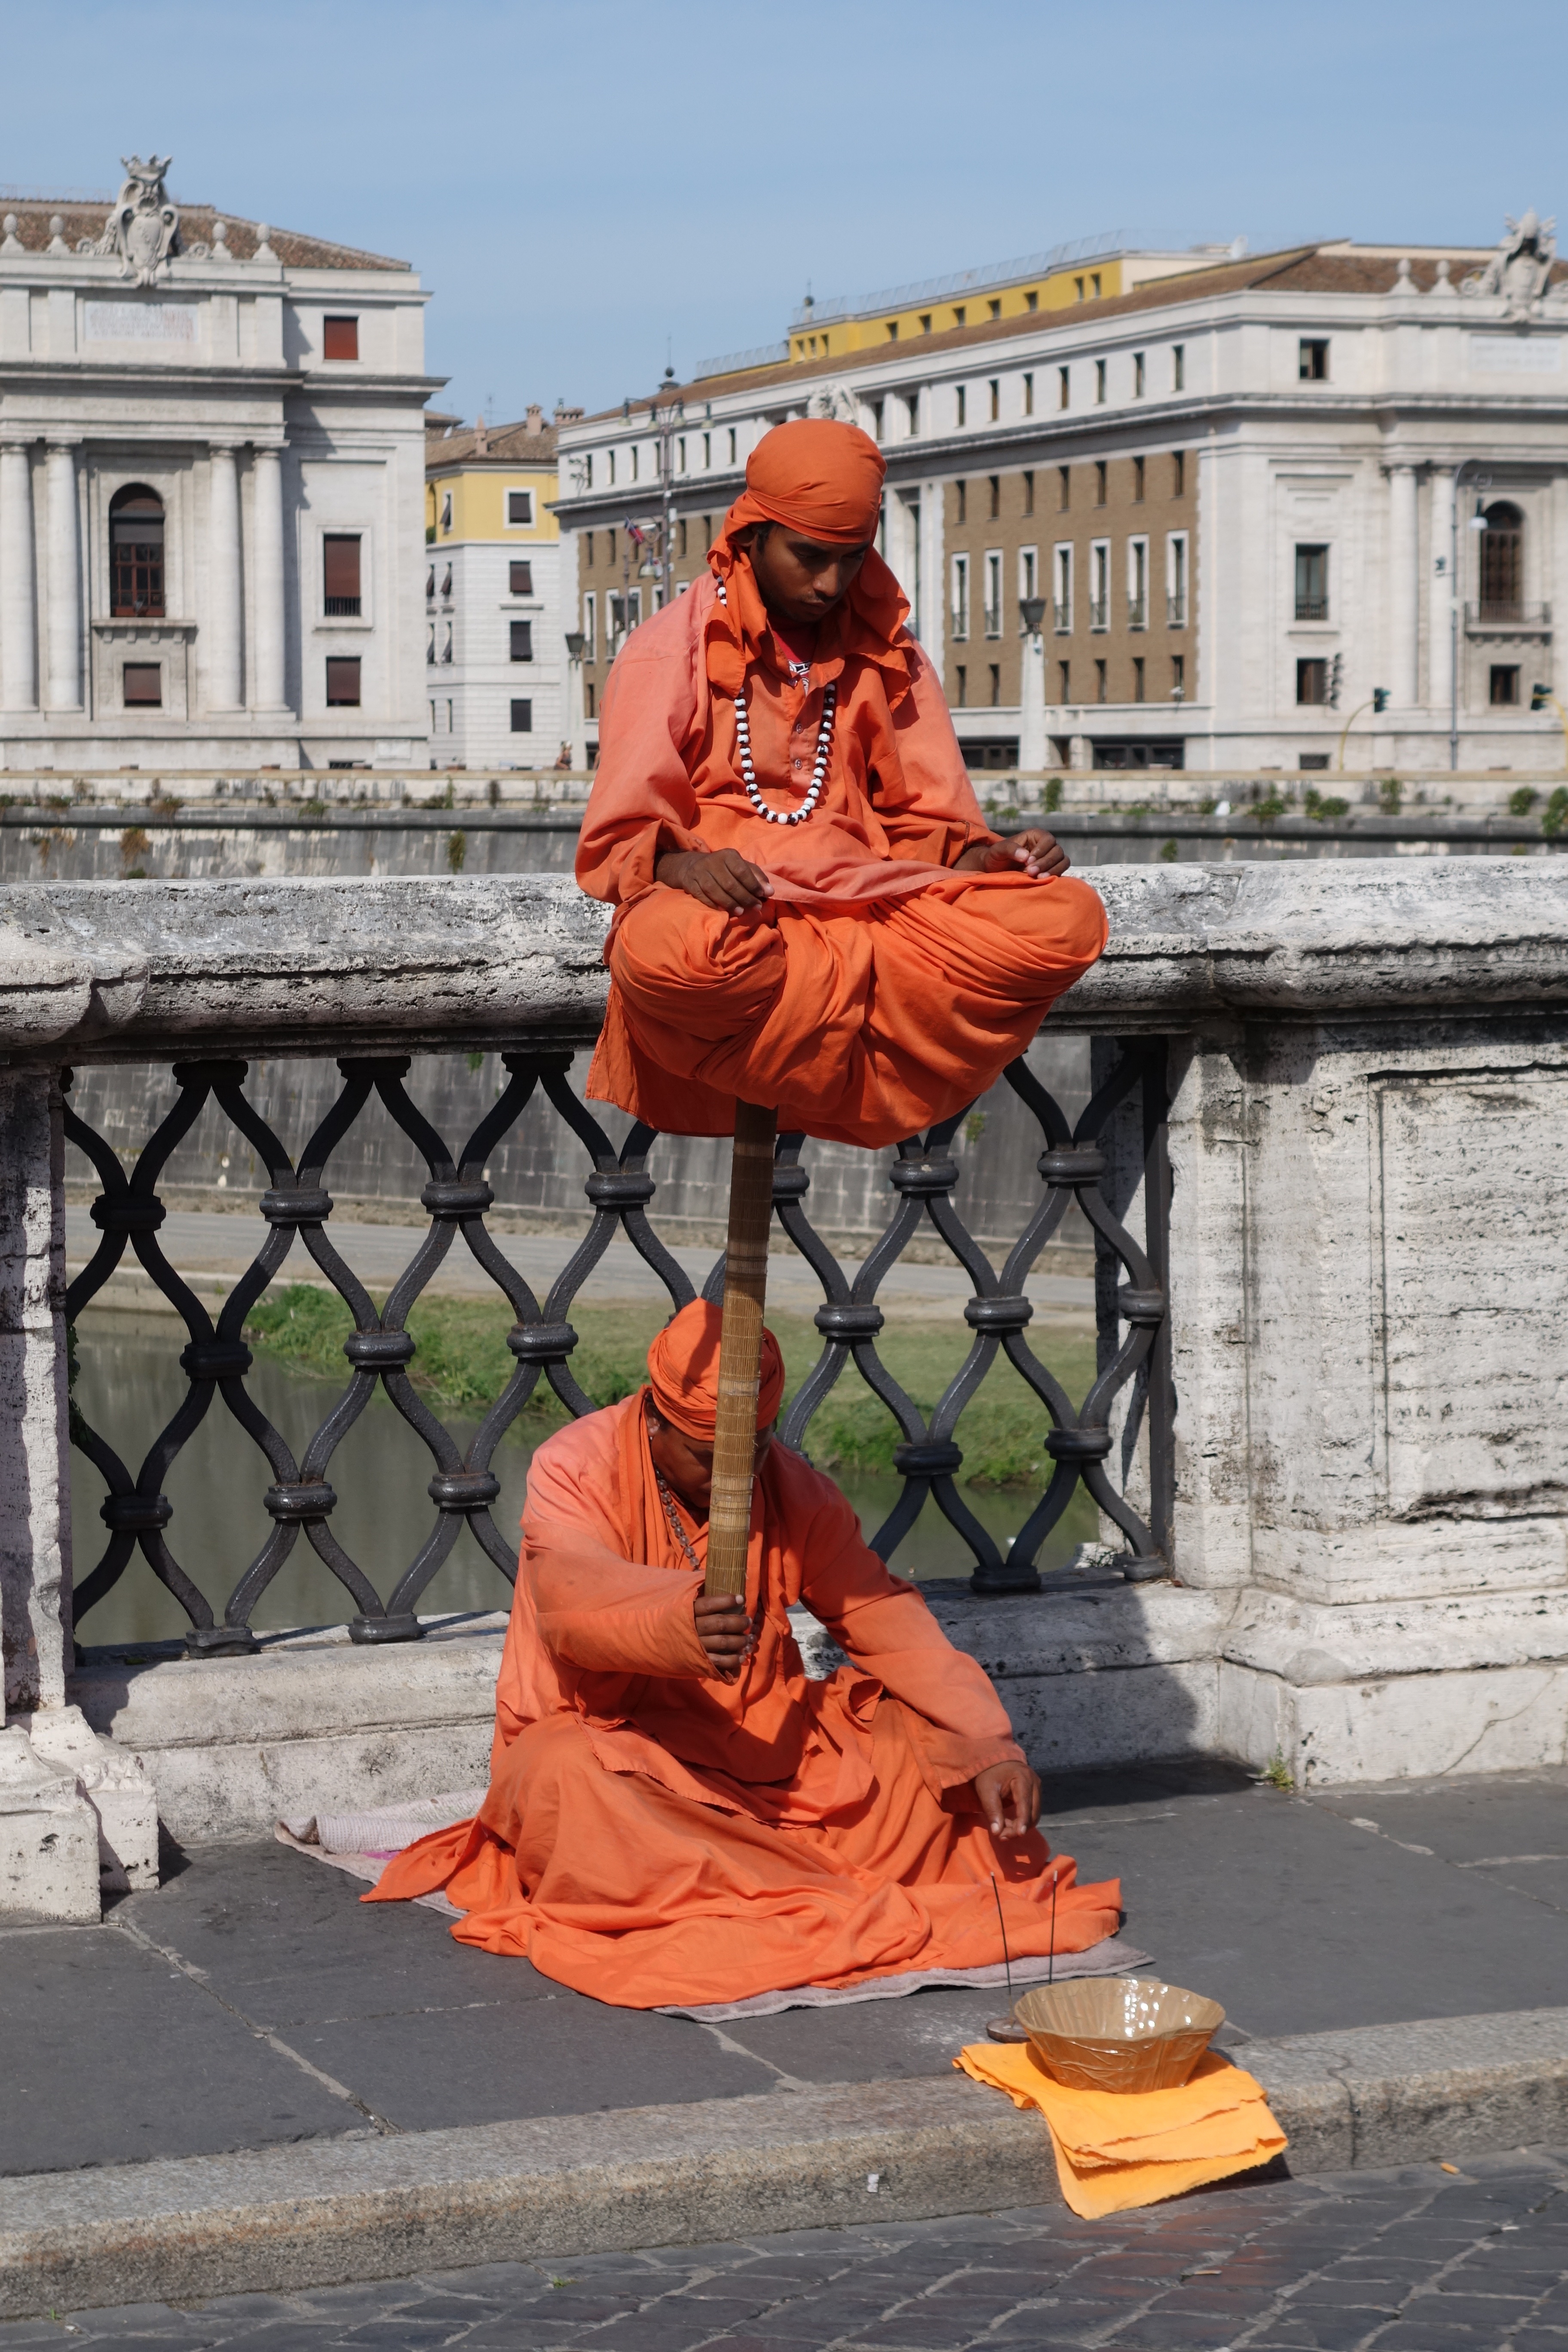
street, monument, statue, red, color, monk, sculpture, art, temple, extreme sports, street performers, street entertainment, human positions